Greg Inglis

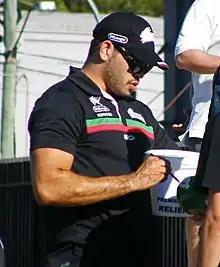
Inglis on club duty for the South Sydney Rabbitohs in 2011

He was subsequently picked at for the opening State of Origin match. In Game 1, Inglis scored 2 tries, as Queensland won 28–18. Meanwhile, the Storm maintained their position in the Top 4 of the NRL competition.